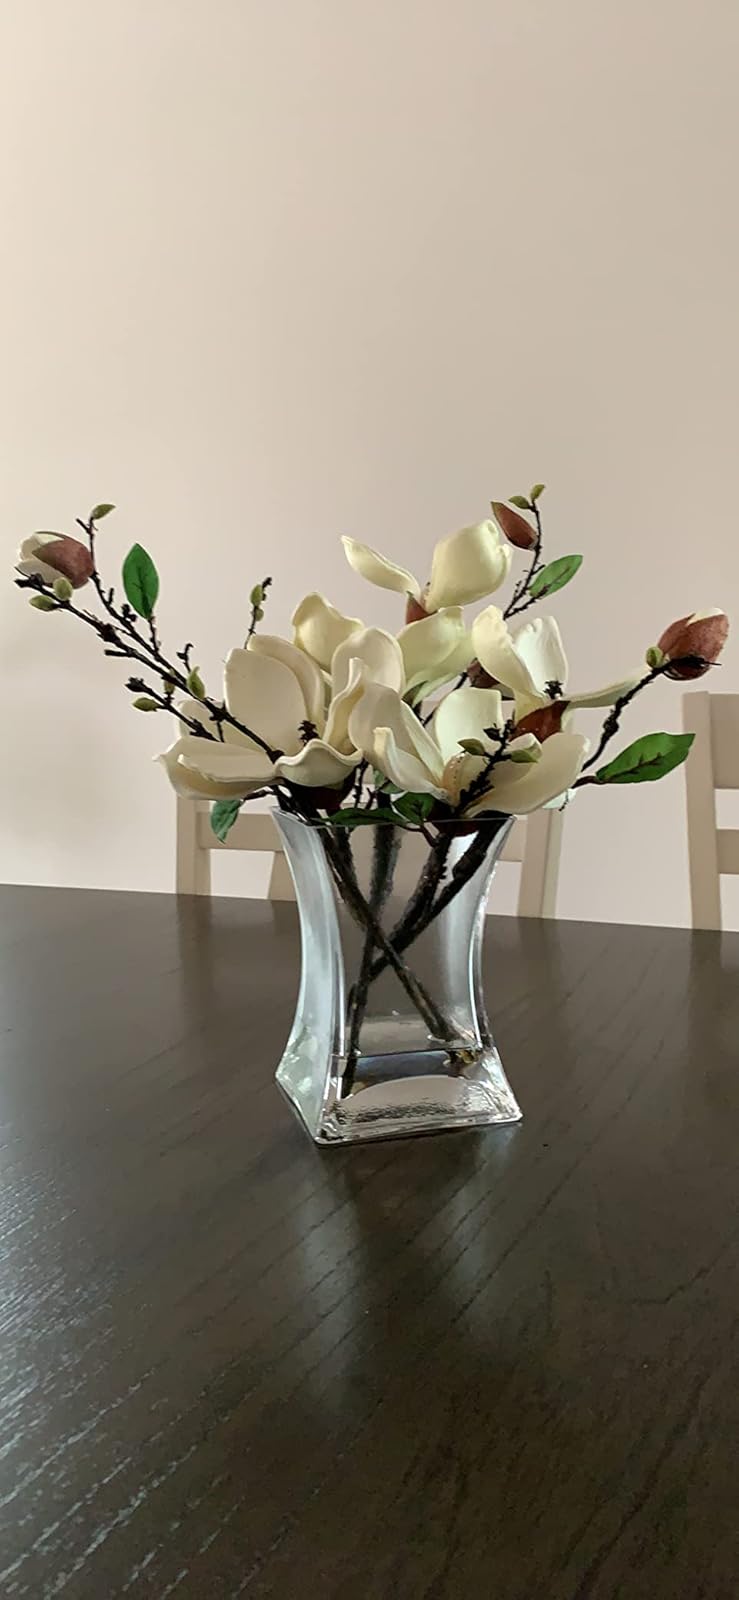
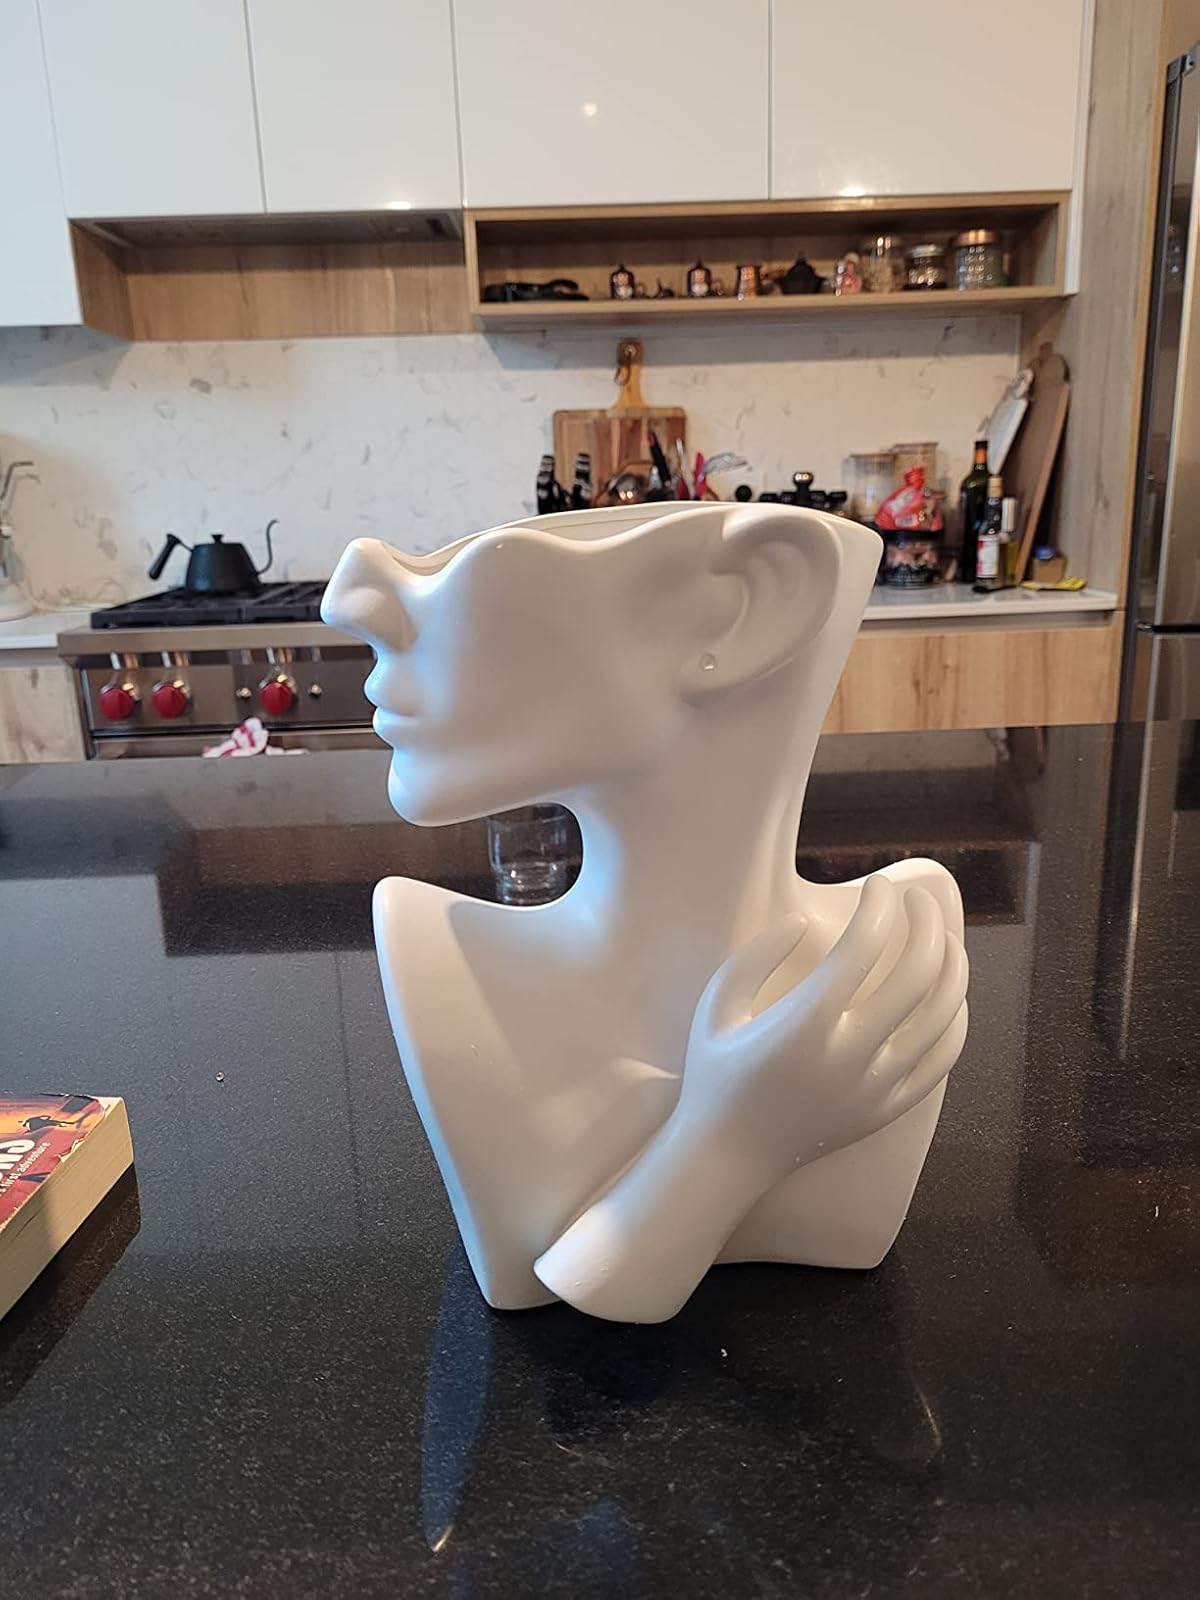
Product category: vase
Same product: no